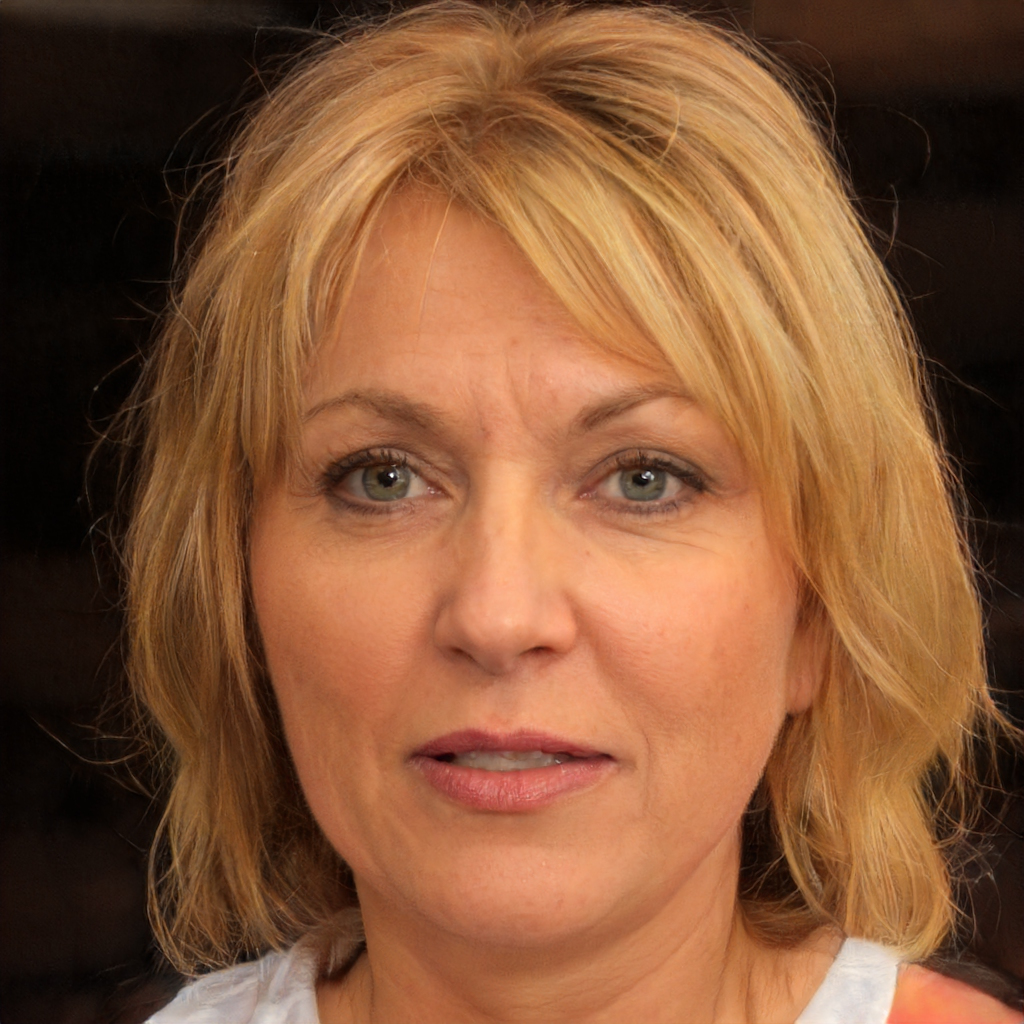
Gender: Female